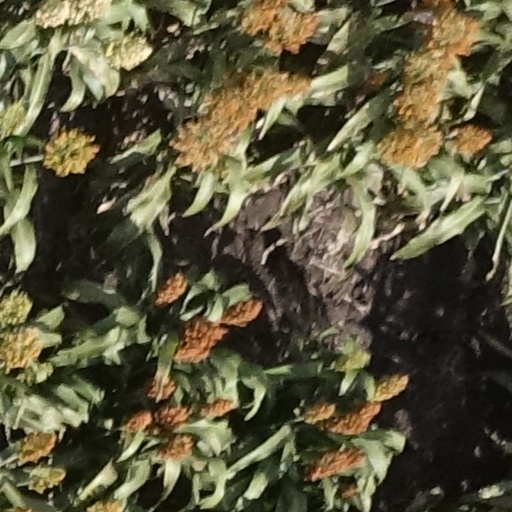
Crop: sorghum